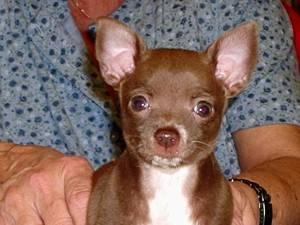
chihuahua